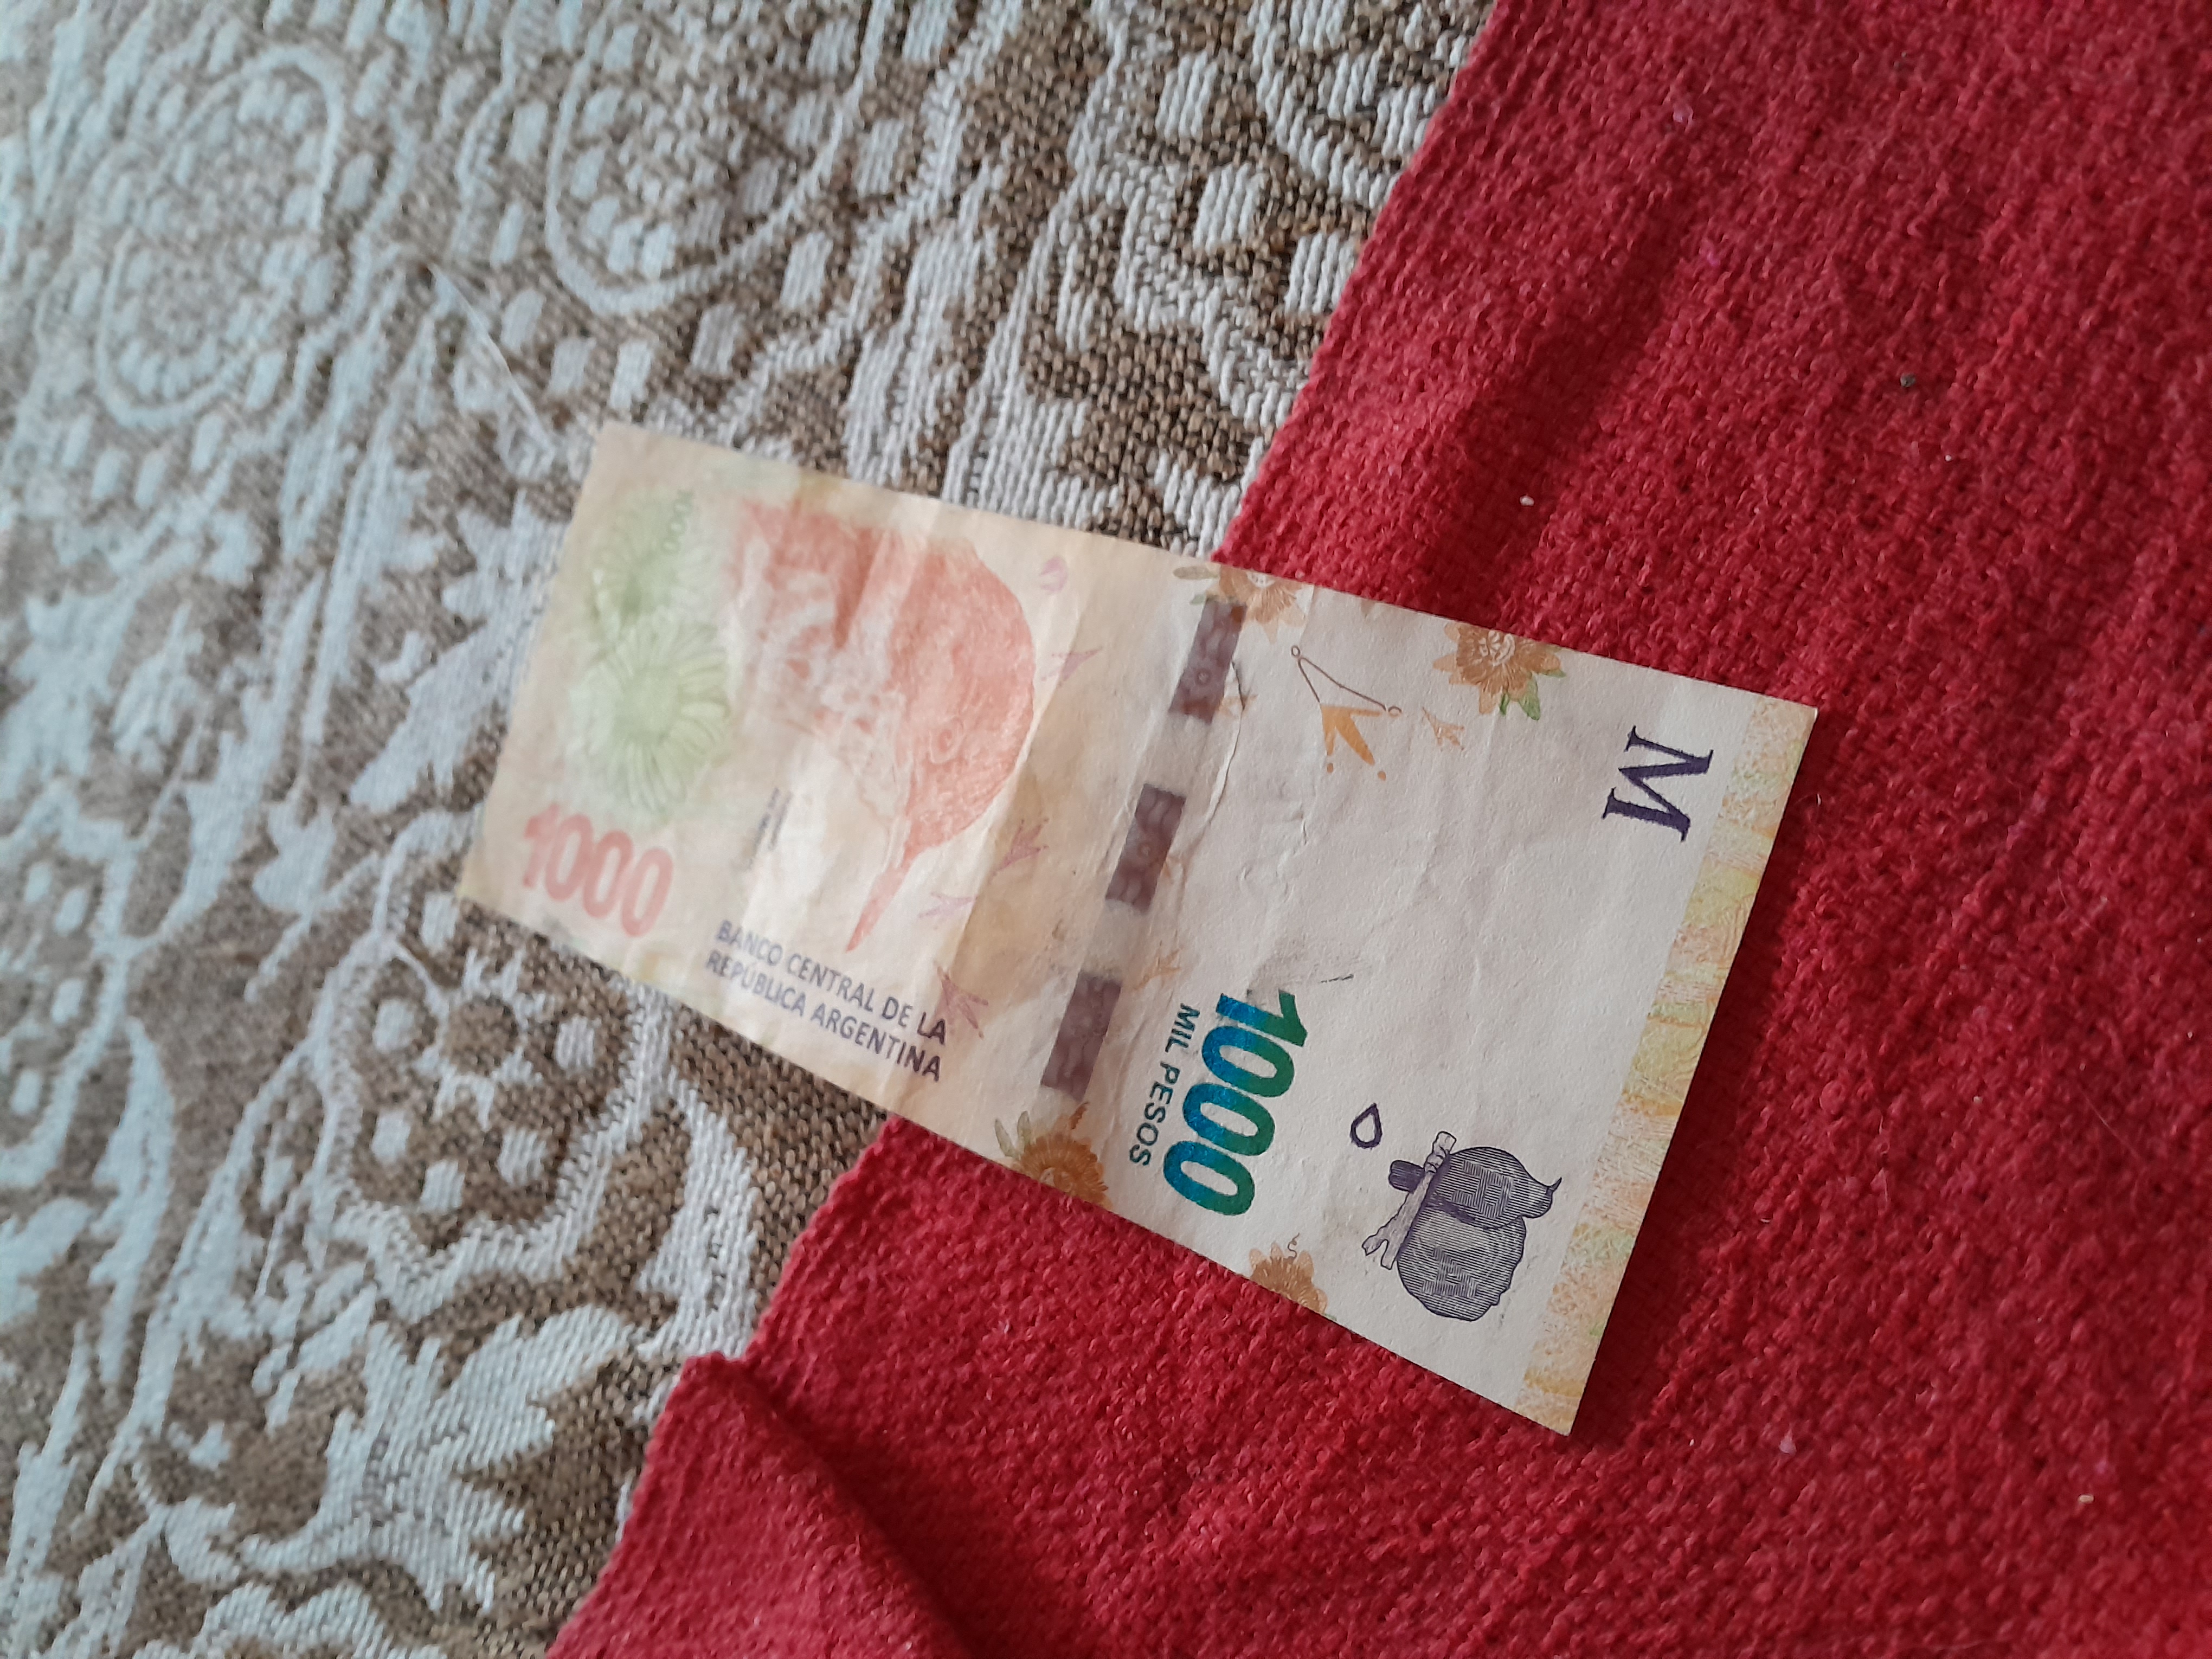
Denominación: 1000